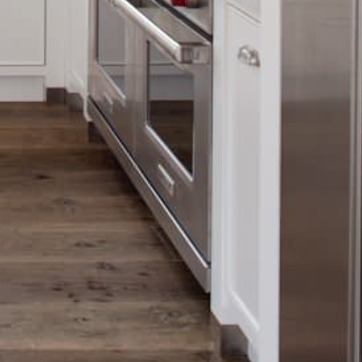
Material: metal